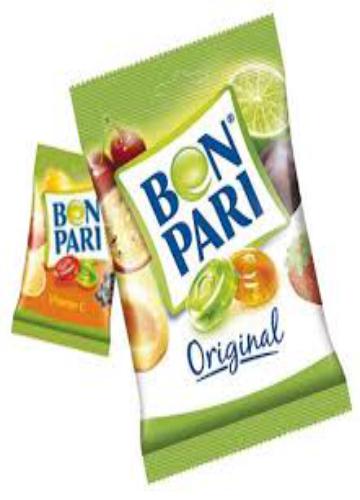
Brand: Bon Pari
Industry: Food